Frances Rich

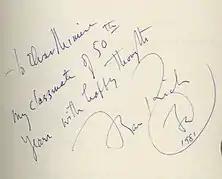
Fran Rich

Her works include portrait busts at Smith College; the Army-Navy Nurse Monument in Arlington National Cemetery in Washington, D.C.; a bronze pelican in front of Pelican Building, University of California, Berkeley; marble bust of Alice Stone Blackwell for the Boston Central Library (featured on the Boston Women's Heritage Trail); and portrait busts of Lotte Lehmann, Margaret Sanger, Diego Rivera, Katharine Hepburn, among others.